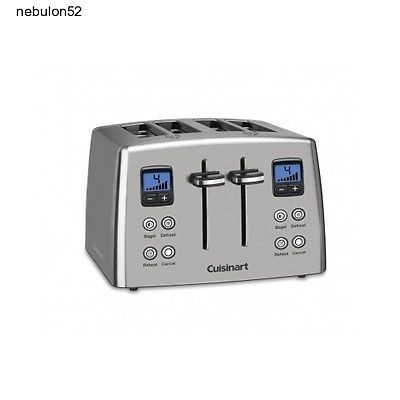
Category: toaster